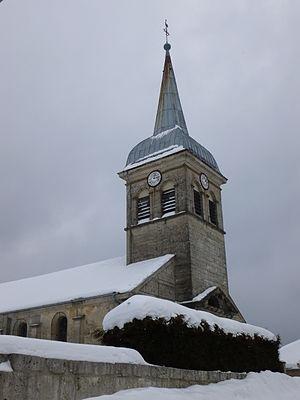
Clocher de l'église de Charix, dans l'Ain